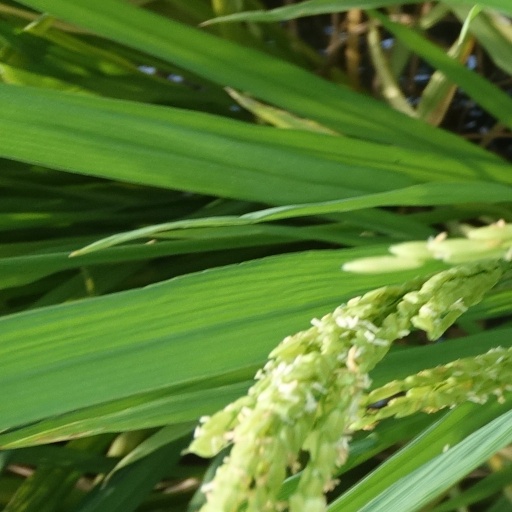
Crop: rice